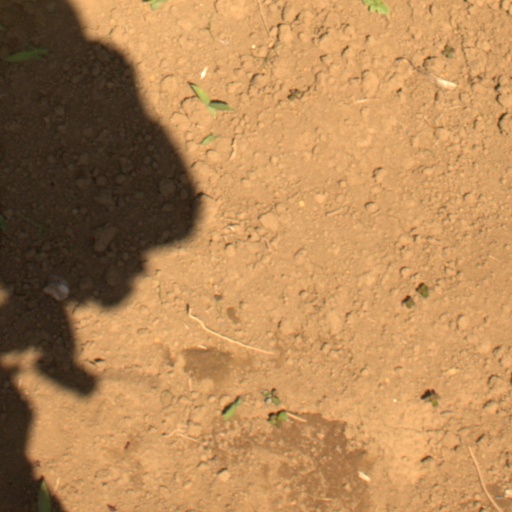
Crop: Jerusalem artichoke